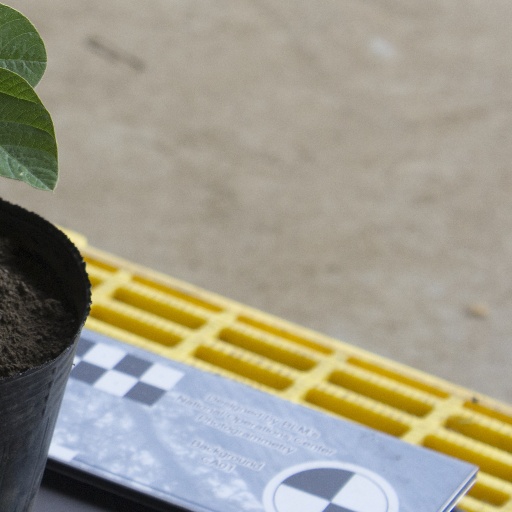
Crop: soybean